Soviet Student Olympiads

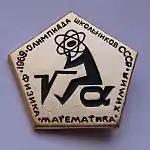
Badge of the participant of III All-Union Mathematical Olympiad of general education students (Kiev, 1969)

This round was a final round for Soviet students. It recognized the best students of the Soviet Union in each subject for every grade. In America, it would be on a national level. The winners from the previous round could participate in teams and individually. This round was organized by Soviet Ministry of Education. This round was usually conducted at the end of the school year.